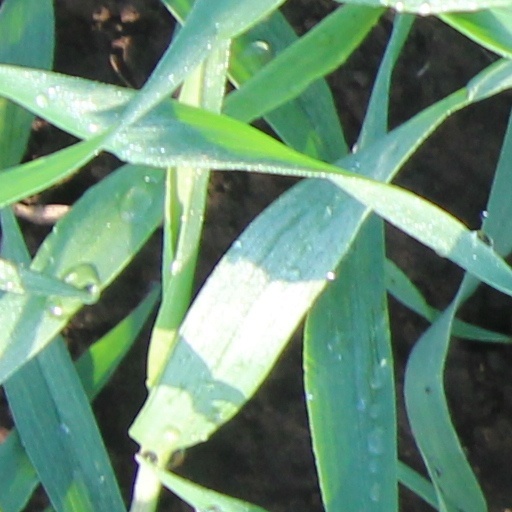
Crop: wheat